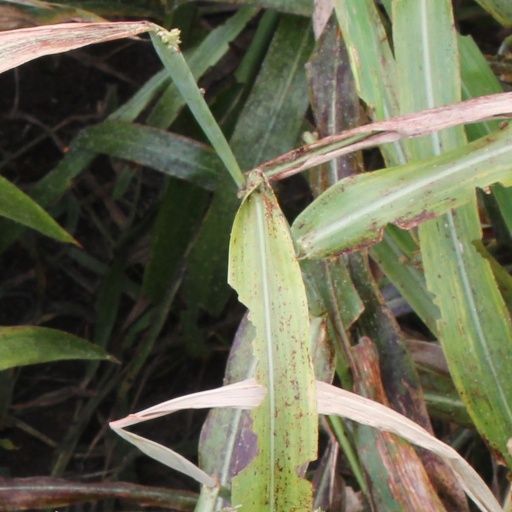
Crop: sorghum